U.S. Route 95 in Arizona

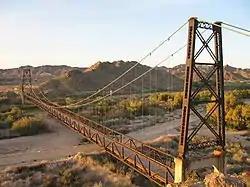
The McPhaul Suspension Bridge carried SR 95, later US 95, across the Gila River between 1936 and 1968.

The history of U.S. Route 95 in Arizona dates back to a network of primitive wagon roads between Quartzsite and San Luis. By 1925, the wagon road between San Luis and Yuma had become a fully paved county road with a gravel road connecting the paved road in Yuma to Araby. A graded dirt county road had also been constructed over some of the old wagon roads between Dome and Quartzsite. In 1928, the Arizona State Highway Department contracted the Levy Construction Company of Denver, Colorado to construct a new suspension bridge across the Gila River on the county road between Dome and Quartzsite. Construction began the same year and was completed in 1929. The new McPhaul Suspension Bridge not only carried the county road over the river but replaced the older more destruction prone Antelope Hill Highway Bridge upstream. The Antelope Hill Bridge was constantly destroyed by Gila River flooding and had to be reconstructed every time a major flood occurred. This made the county road and the McPhaul Bridge the primary north to south crossing of the Gila River in Yuma County. By 1935, the county road from Dome to Quartzsite was still unpaved.